Caio Paduan

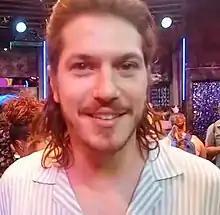

In 2011, he was the protagonist of the nineteenth season of "Malhação", where he made a romantic pair initially with Thaís Melchior and then with Bia Arantes.